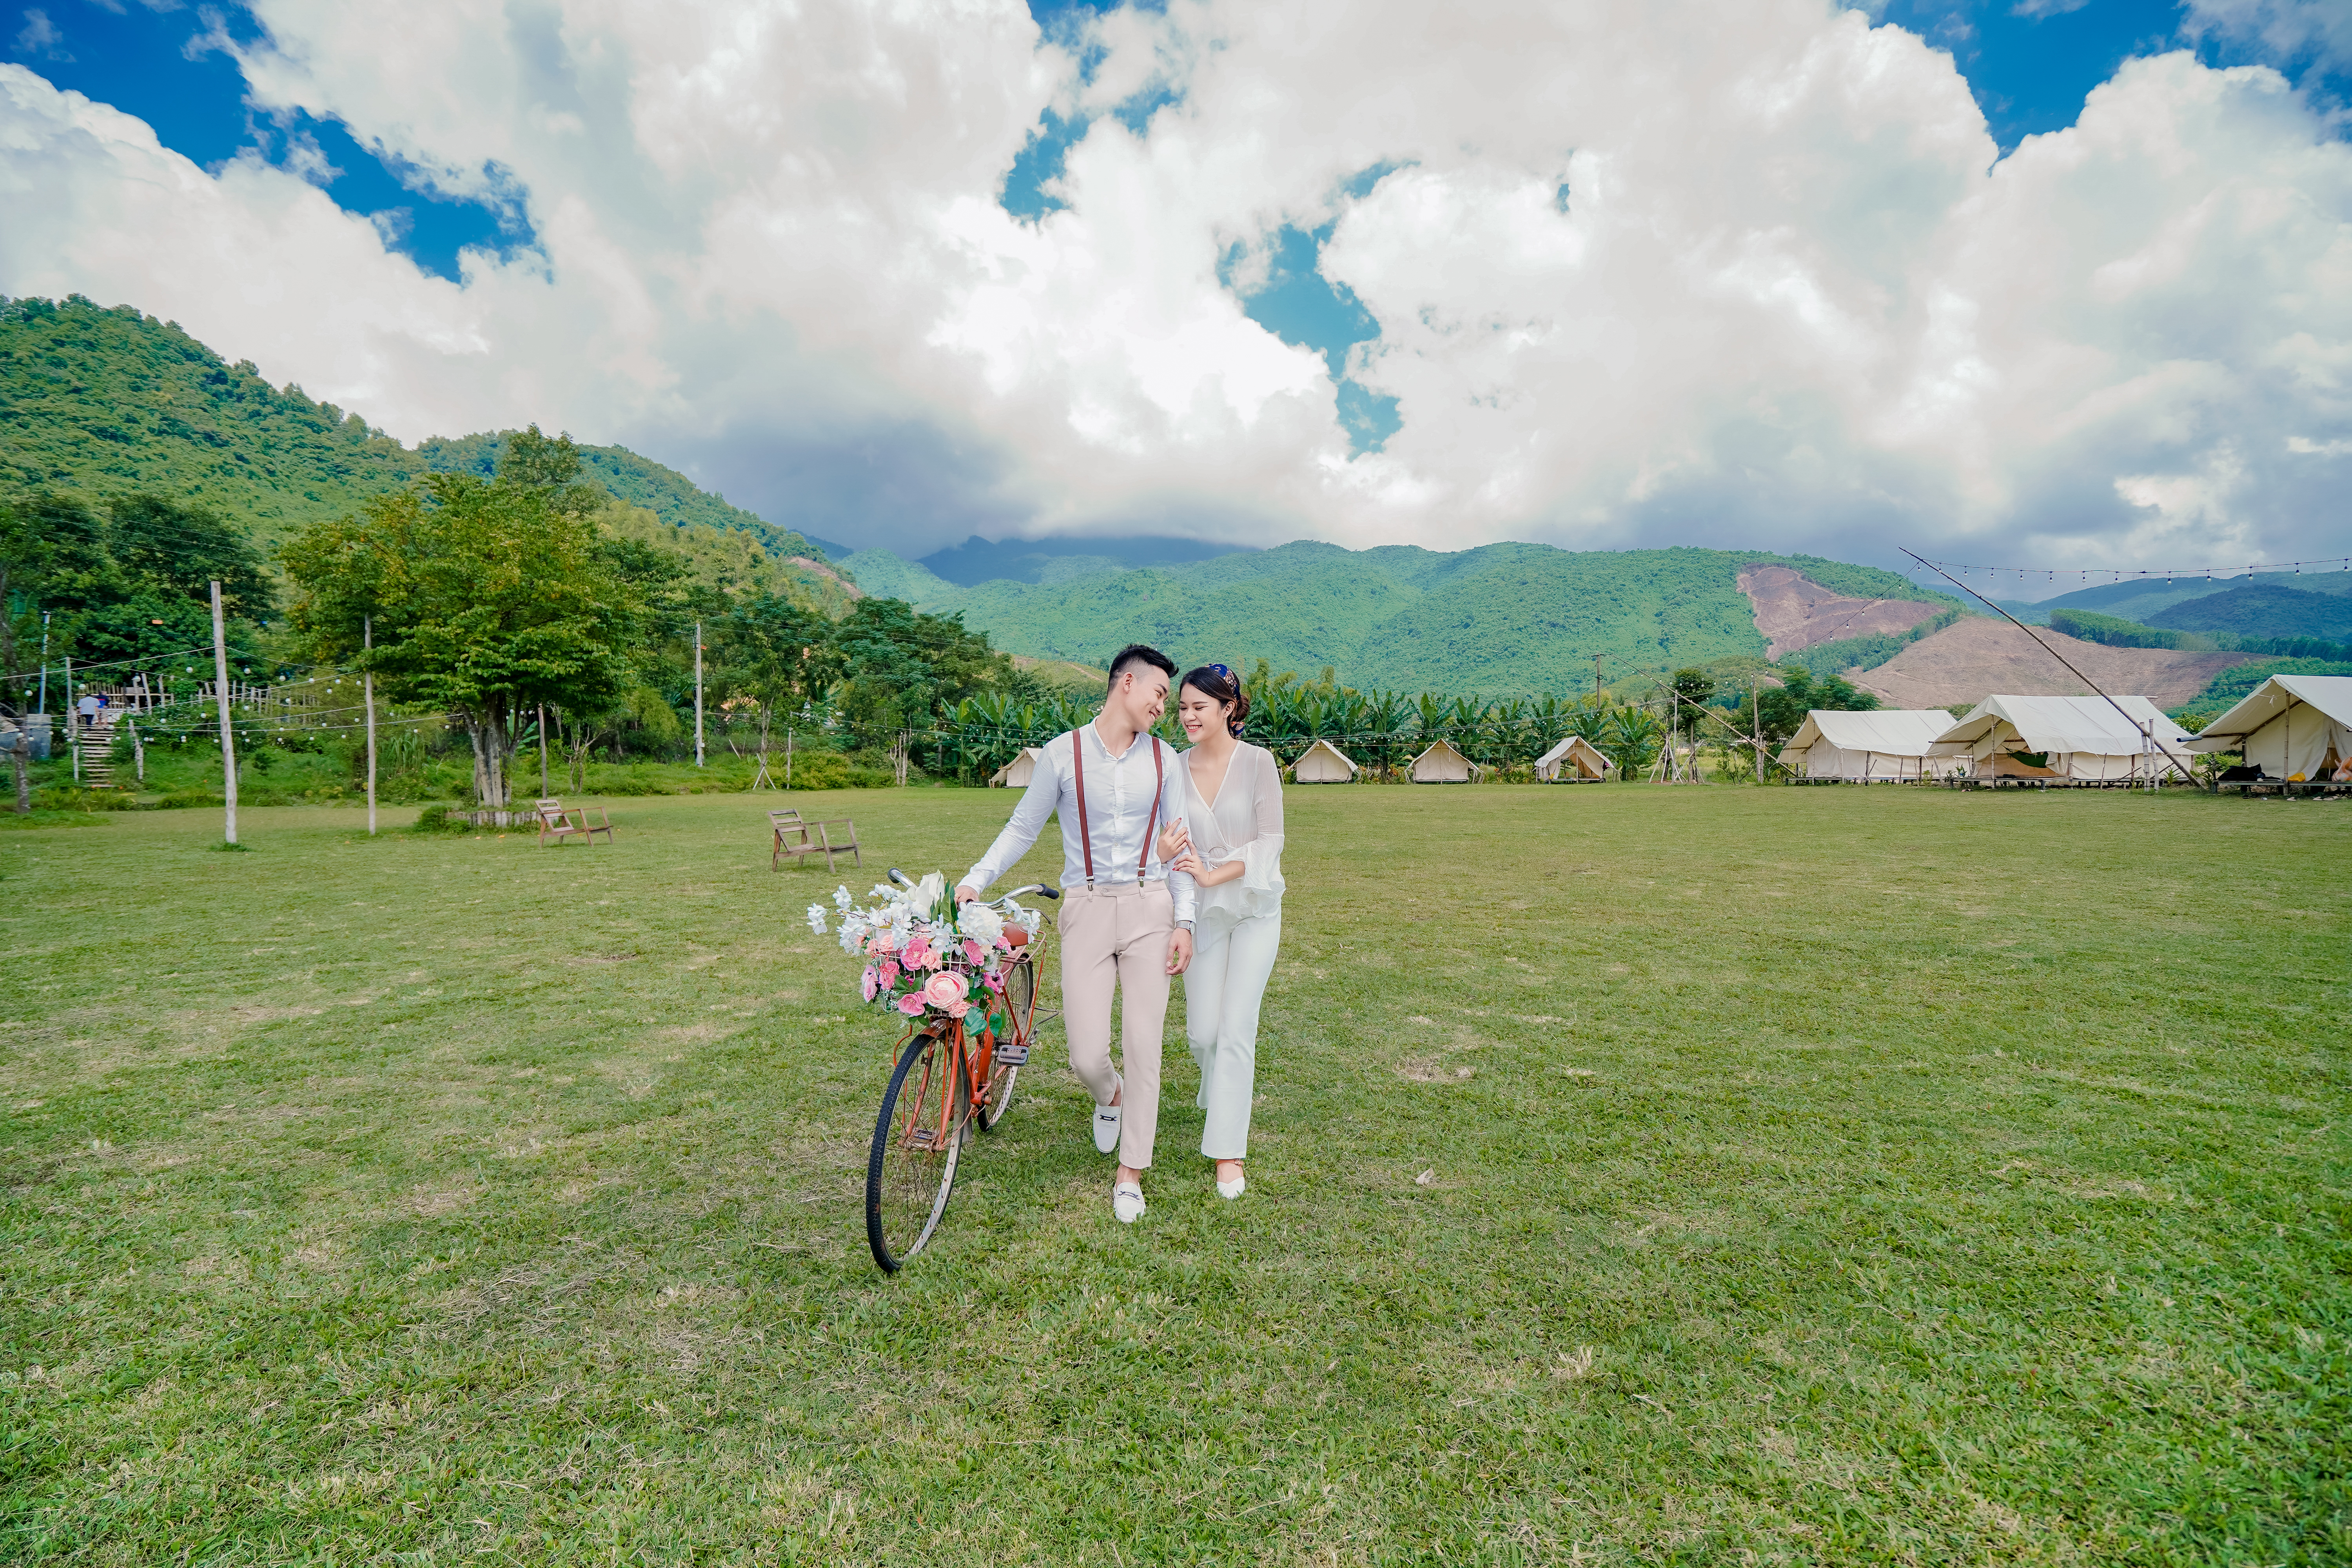
nary wedding, wedding photography, wedding photo, wedding dress, grassland, grass, pasture, sky, meadow, leisure, rural area, vehicle, photography, recreation, landscape, hill, tourism